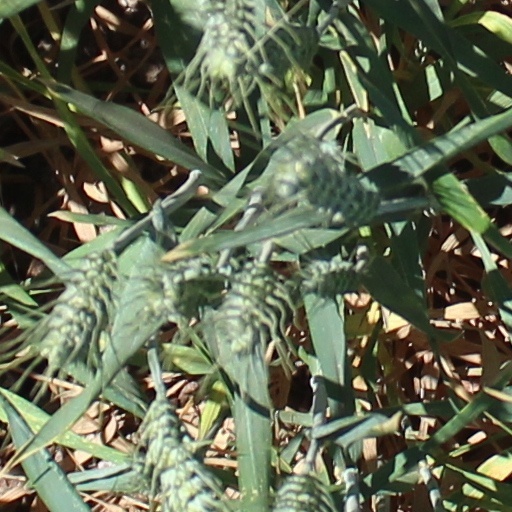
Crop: wheat